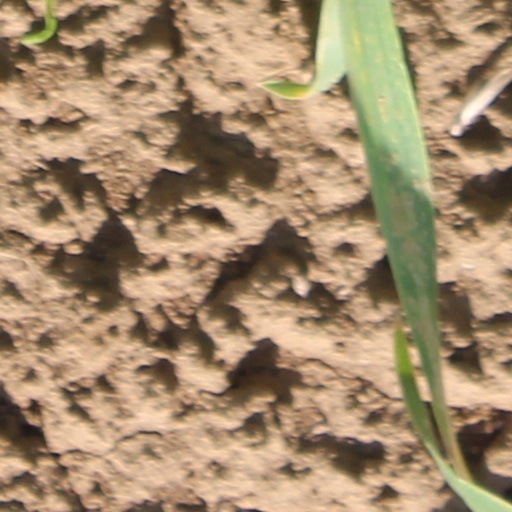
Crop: wheat